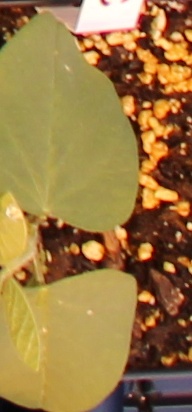
Label: Soybean